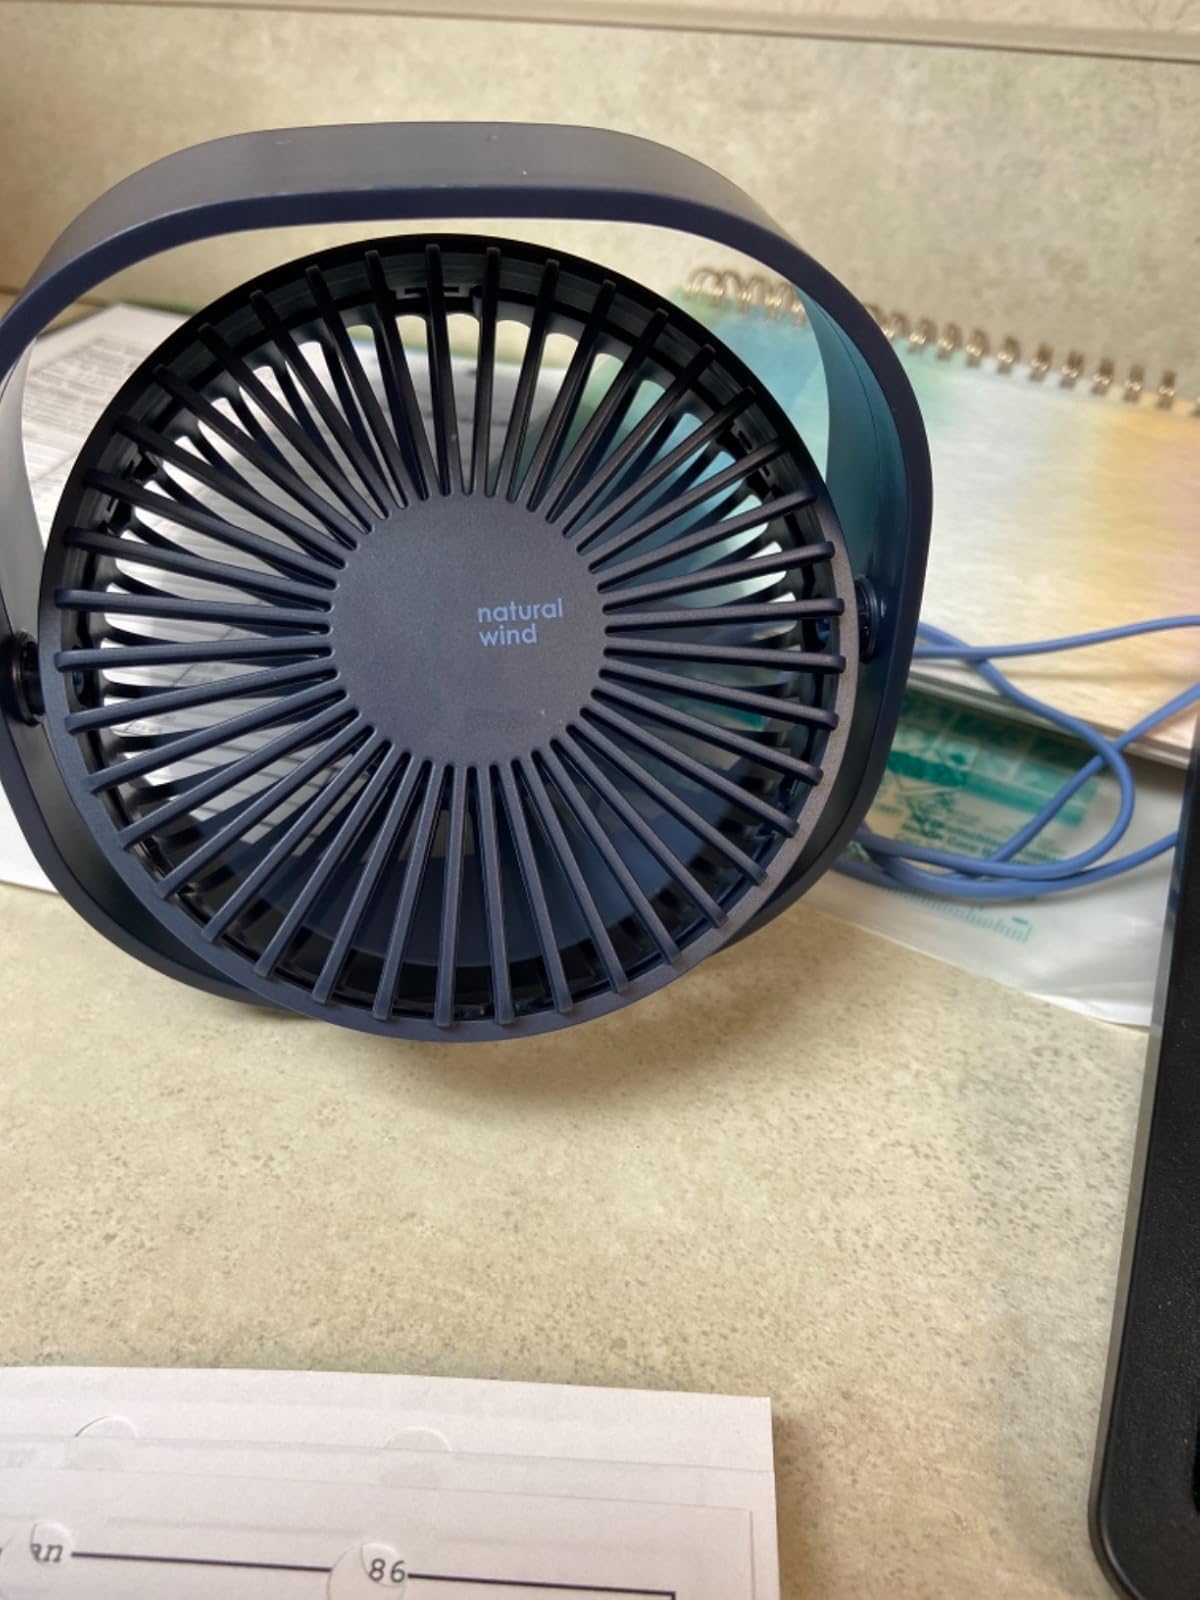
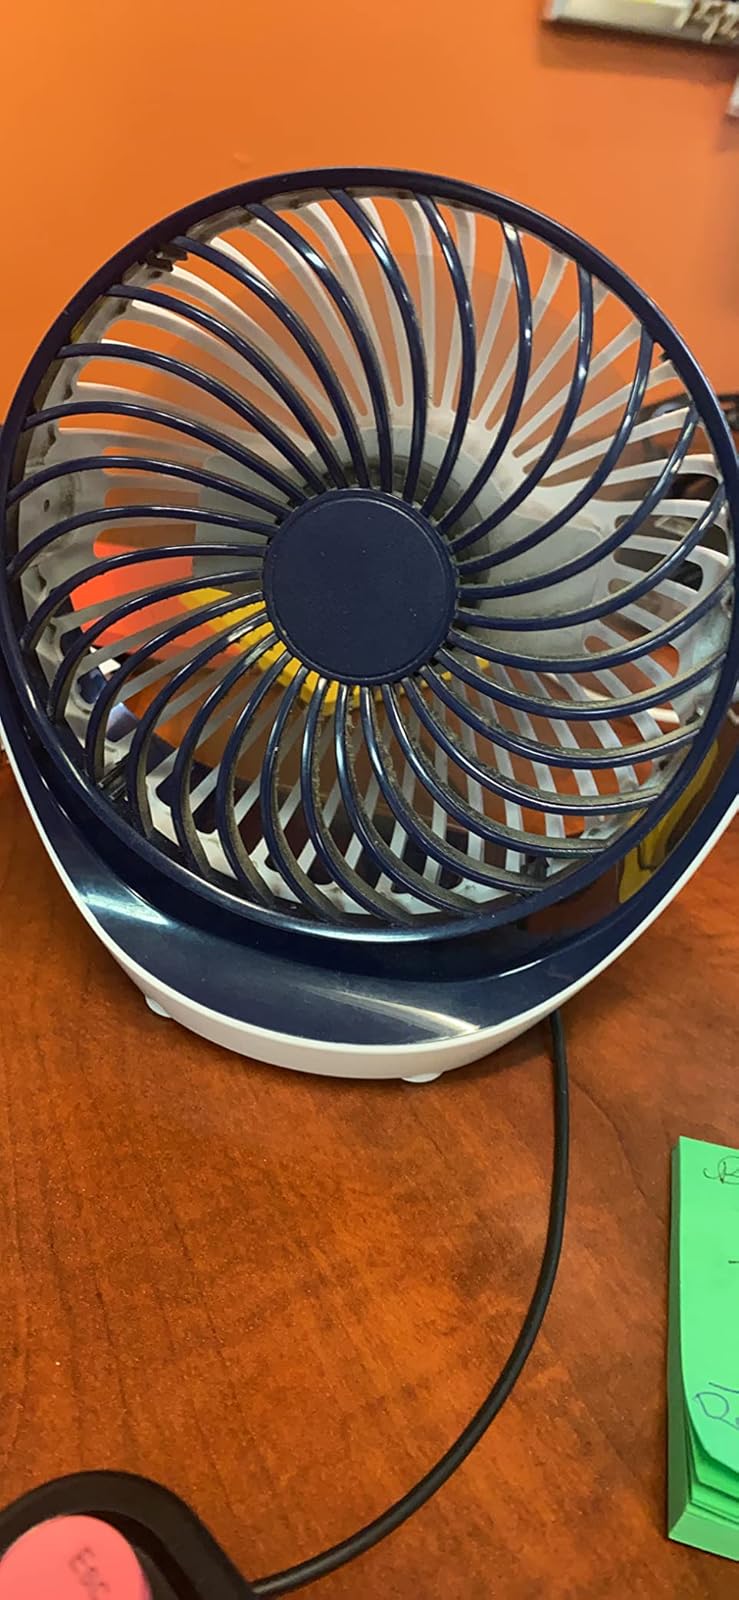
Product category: fan
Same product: no